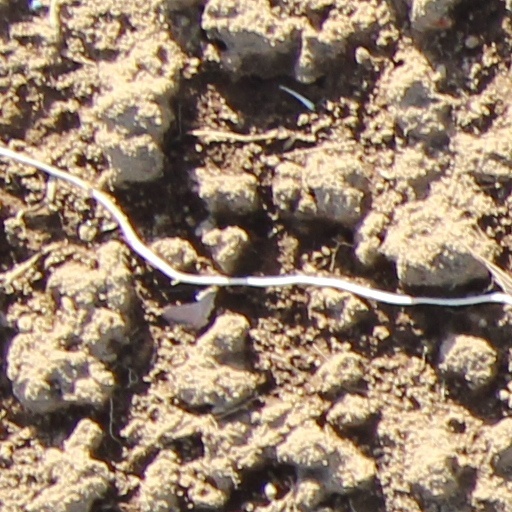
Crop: wheat